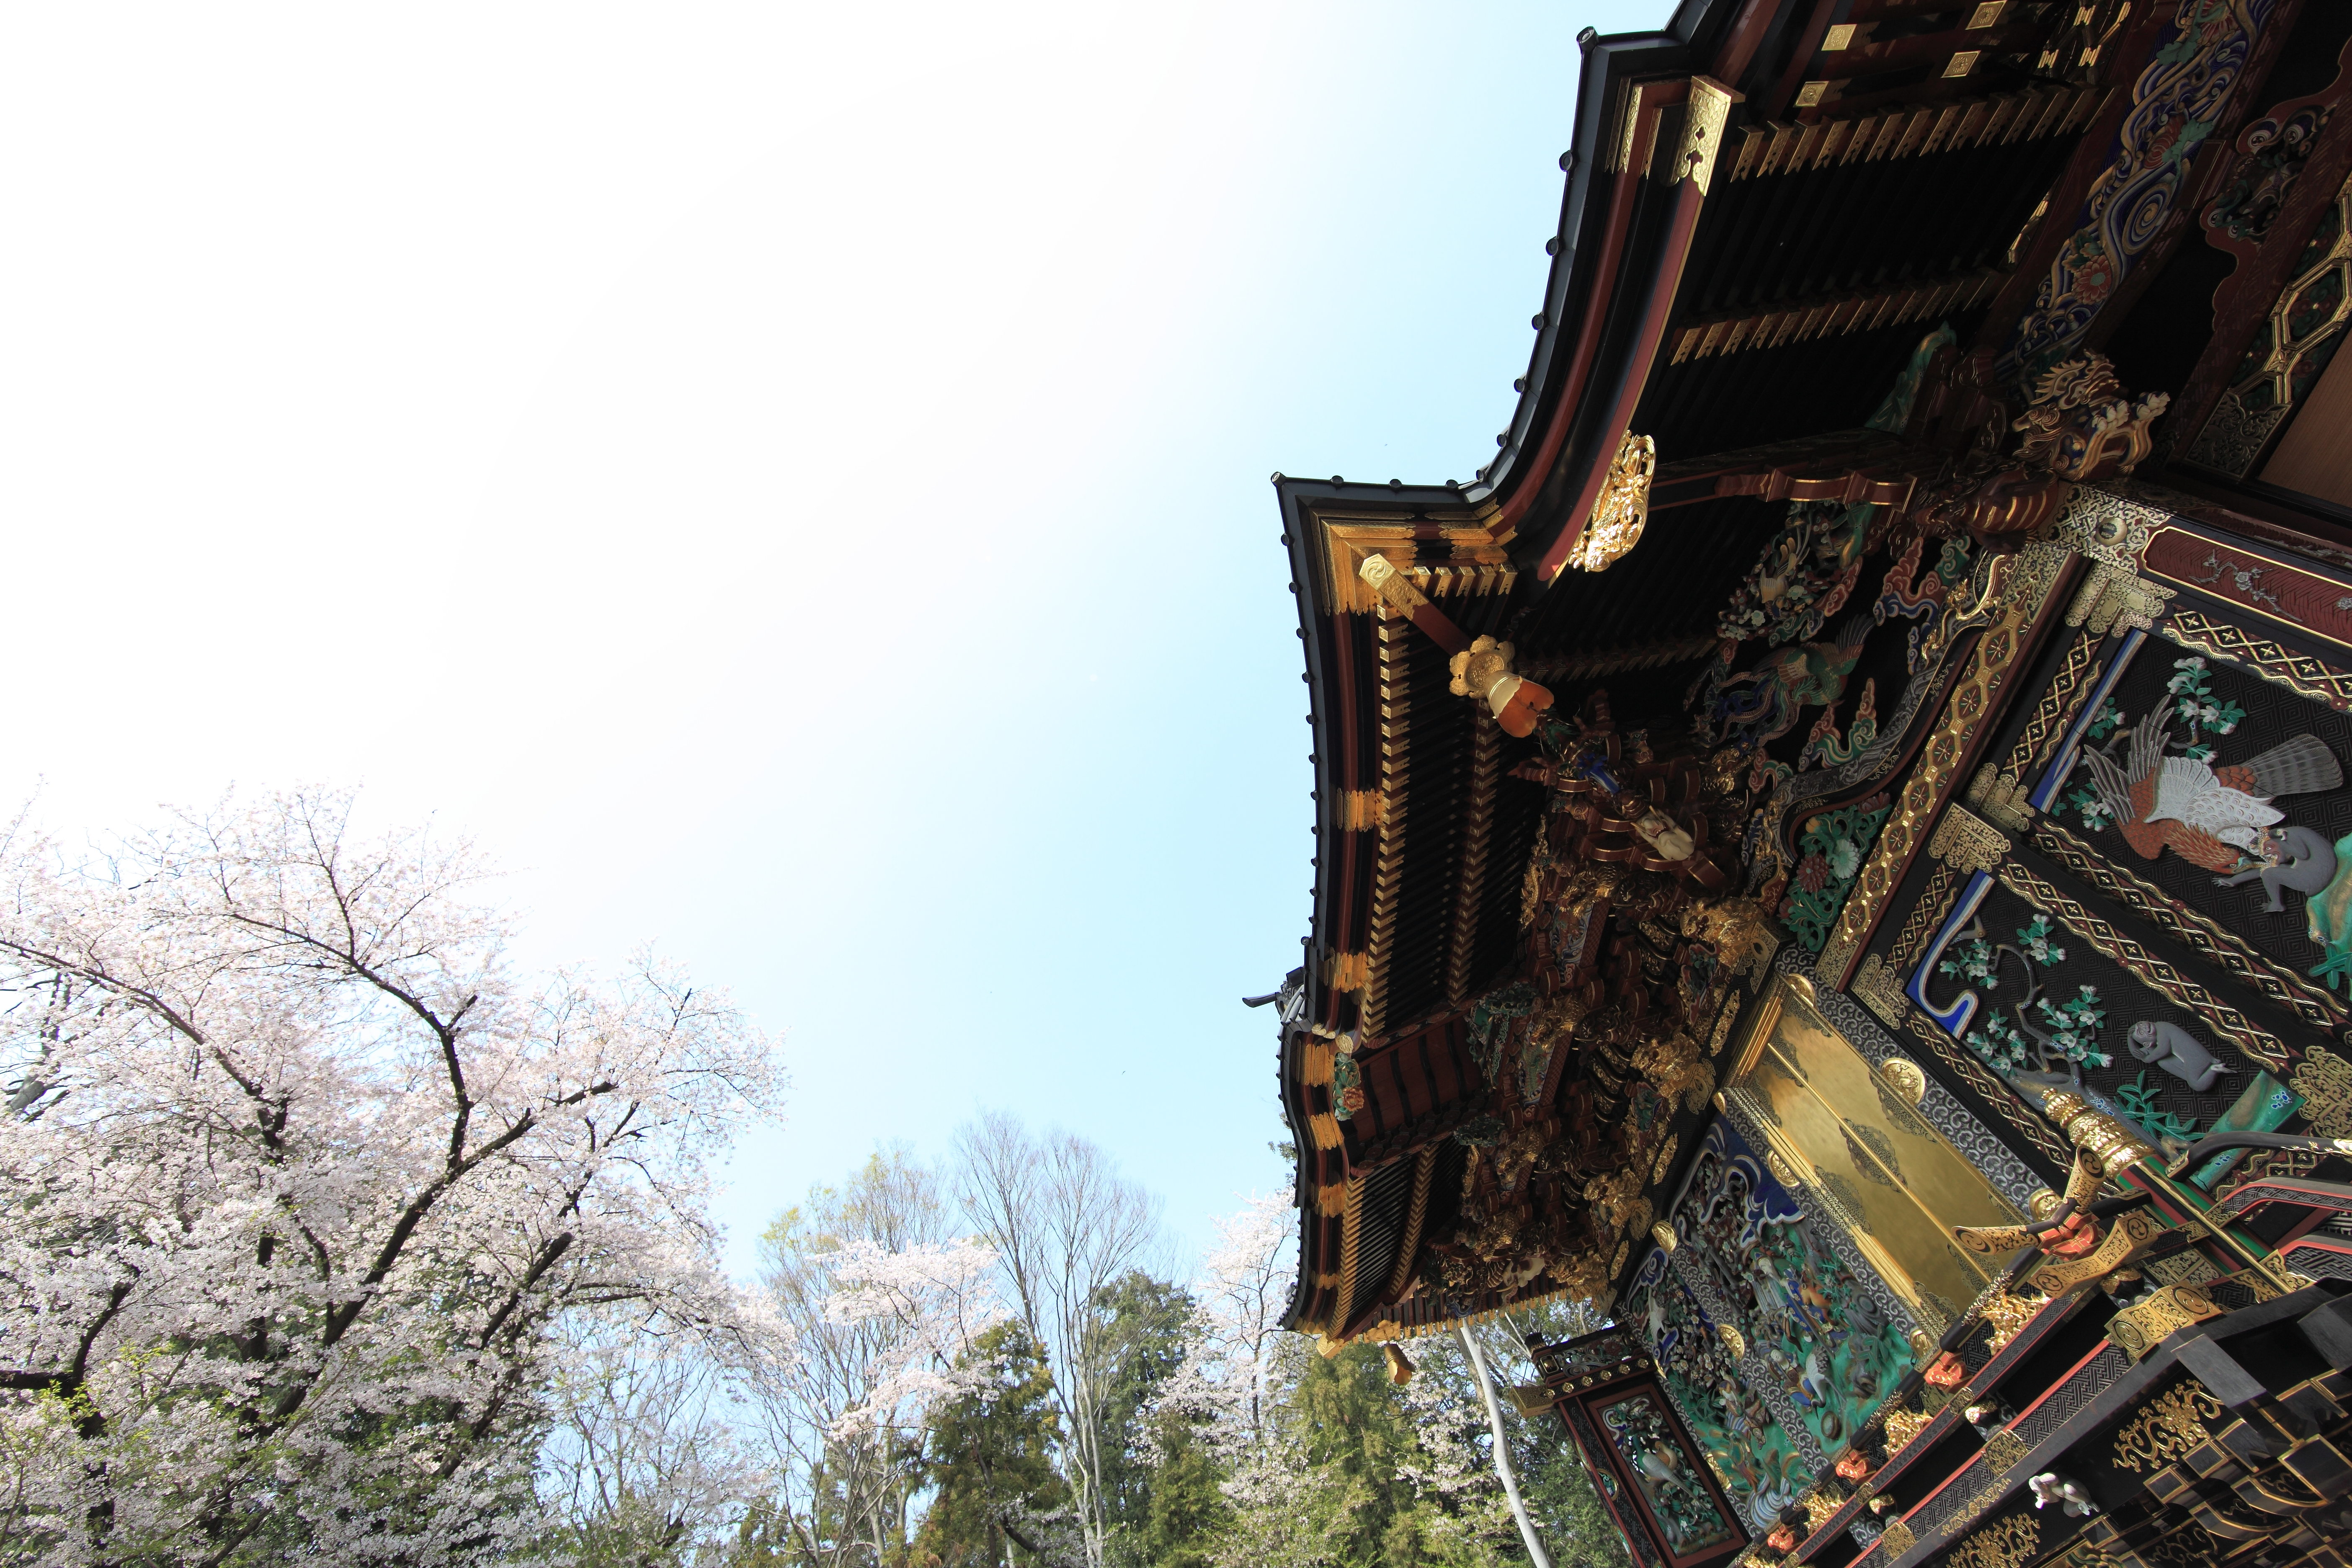
blossom, architecture, wood, building, high, tower, exterior, place of worship, sculpture, religious, cool image, design, temple, japanese, 5d, sakura, hires, carving, markii, cherry, hi, res, resolution, saitama, kumagaya, menumashoudenzan